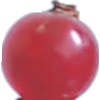
Label: Redcurrant 1